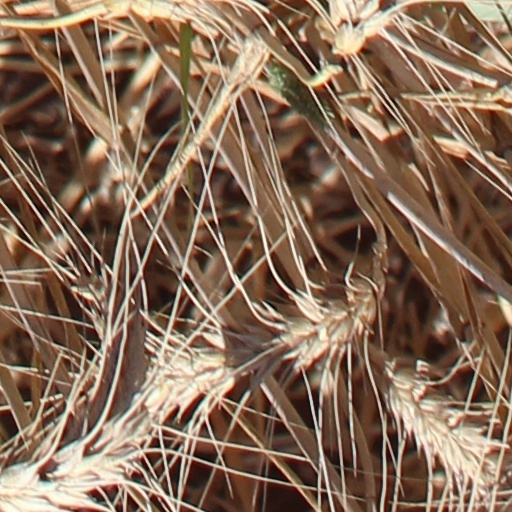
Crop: wheat